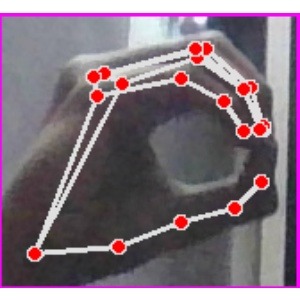
अक्षर: ठ